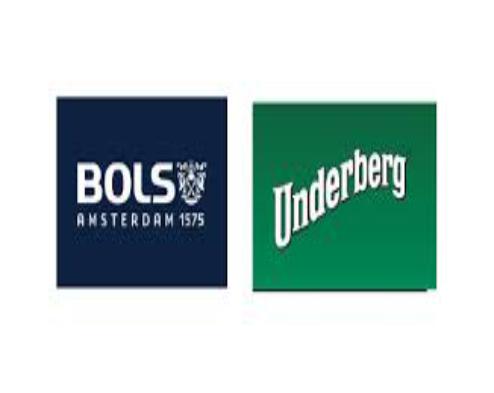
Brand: Bols
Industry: Necessities